Dildarnagar

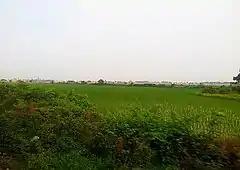
Image of green farms in Dildarnagar

Dildarnagar has a humid Subtropical climate with large variations between summer and winter temperatures. The average annual rainfall is 1,155 mm. Fog is common in the winters, while hot dry winds, called loo, blow in the summer. As of the 2011 census report, the geographical area of the town is 4,931.1 acres but the total crop producing area of the town is nearly 4,000 acres. All crops grow in Uttar Pradesh and Eastern Bihar are grown in the town. The soil of the town is rich in minerals and resources. The water level of the town is not more than 30 meters deep and towns have many ponds which cover more than 50 acres of land. The town of Dildarnagar is well connected to roads so it is easy to export crops and bring machinery to the town. Dildar nagar is also denoted as the agricultural hub of Ghazipur District. All the materials and machines like Tractors, Combine Harvesters, Balers etc., that are used in agricultural activities are easily available in the town as farming is done with modern machinery. Zamania Canal passes almost through the middle of the town and contributes in making irrigation easier.